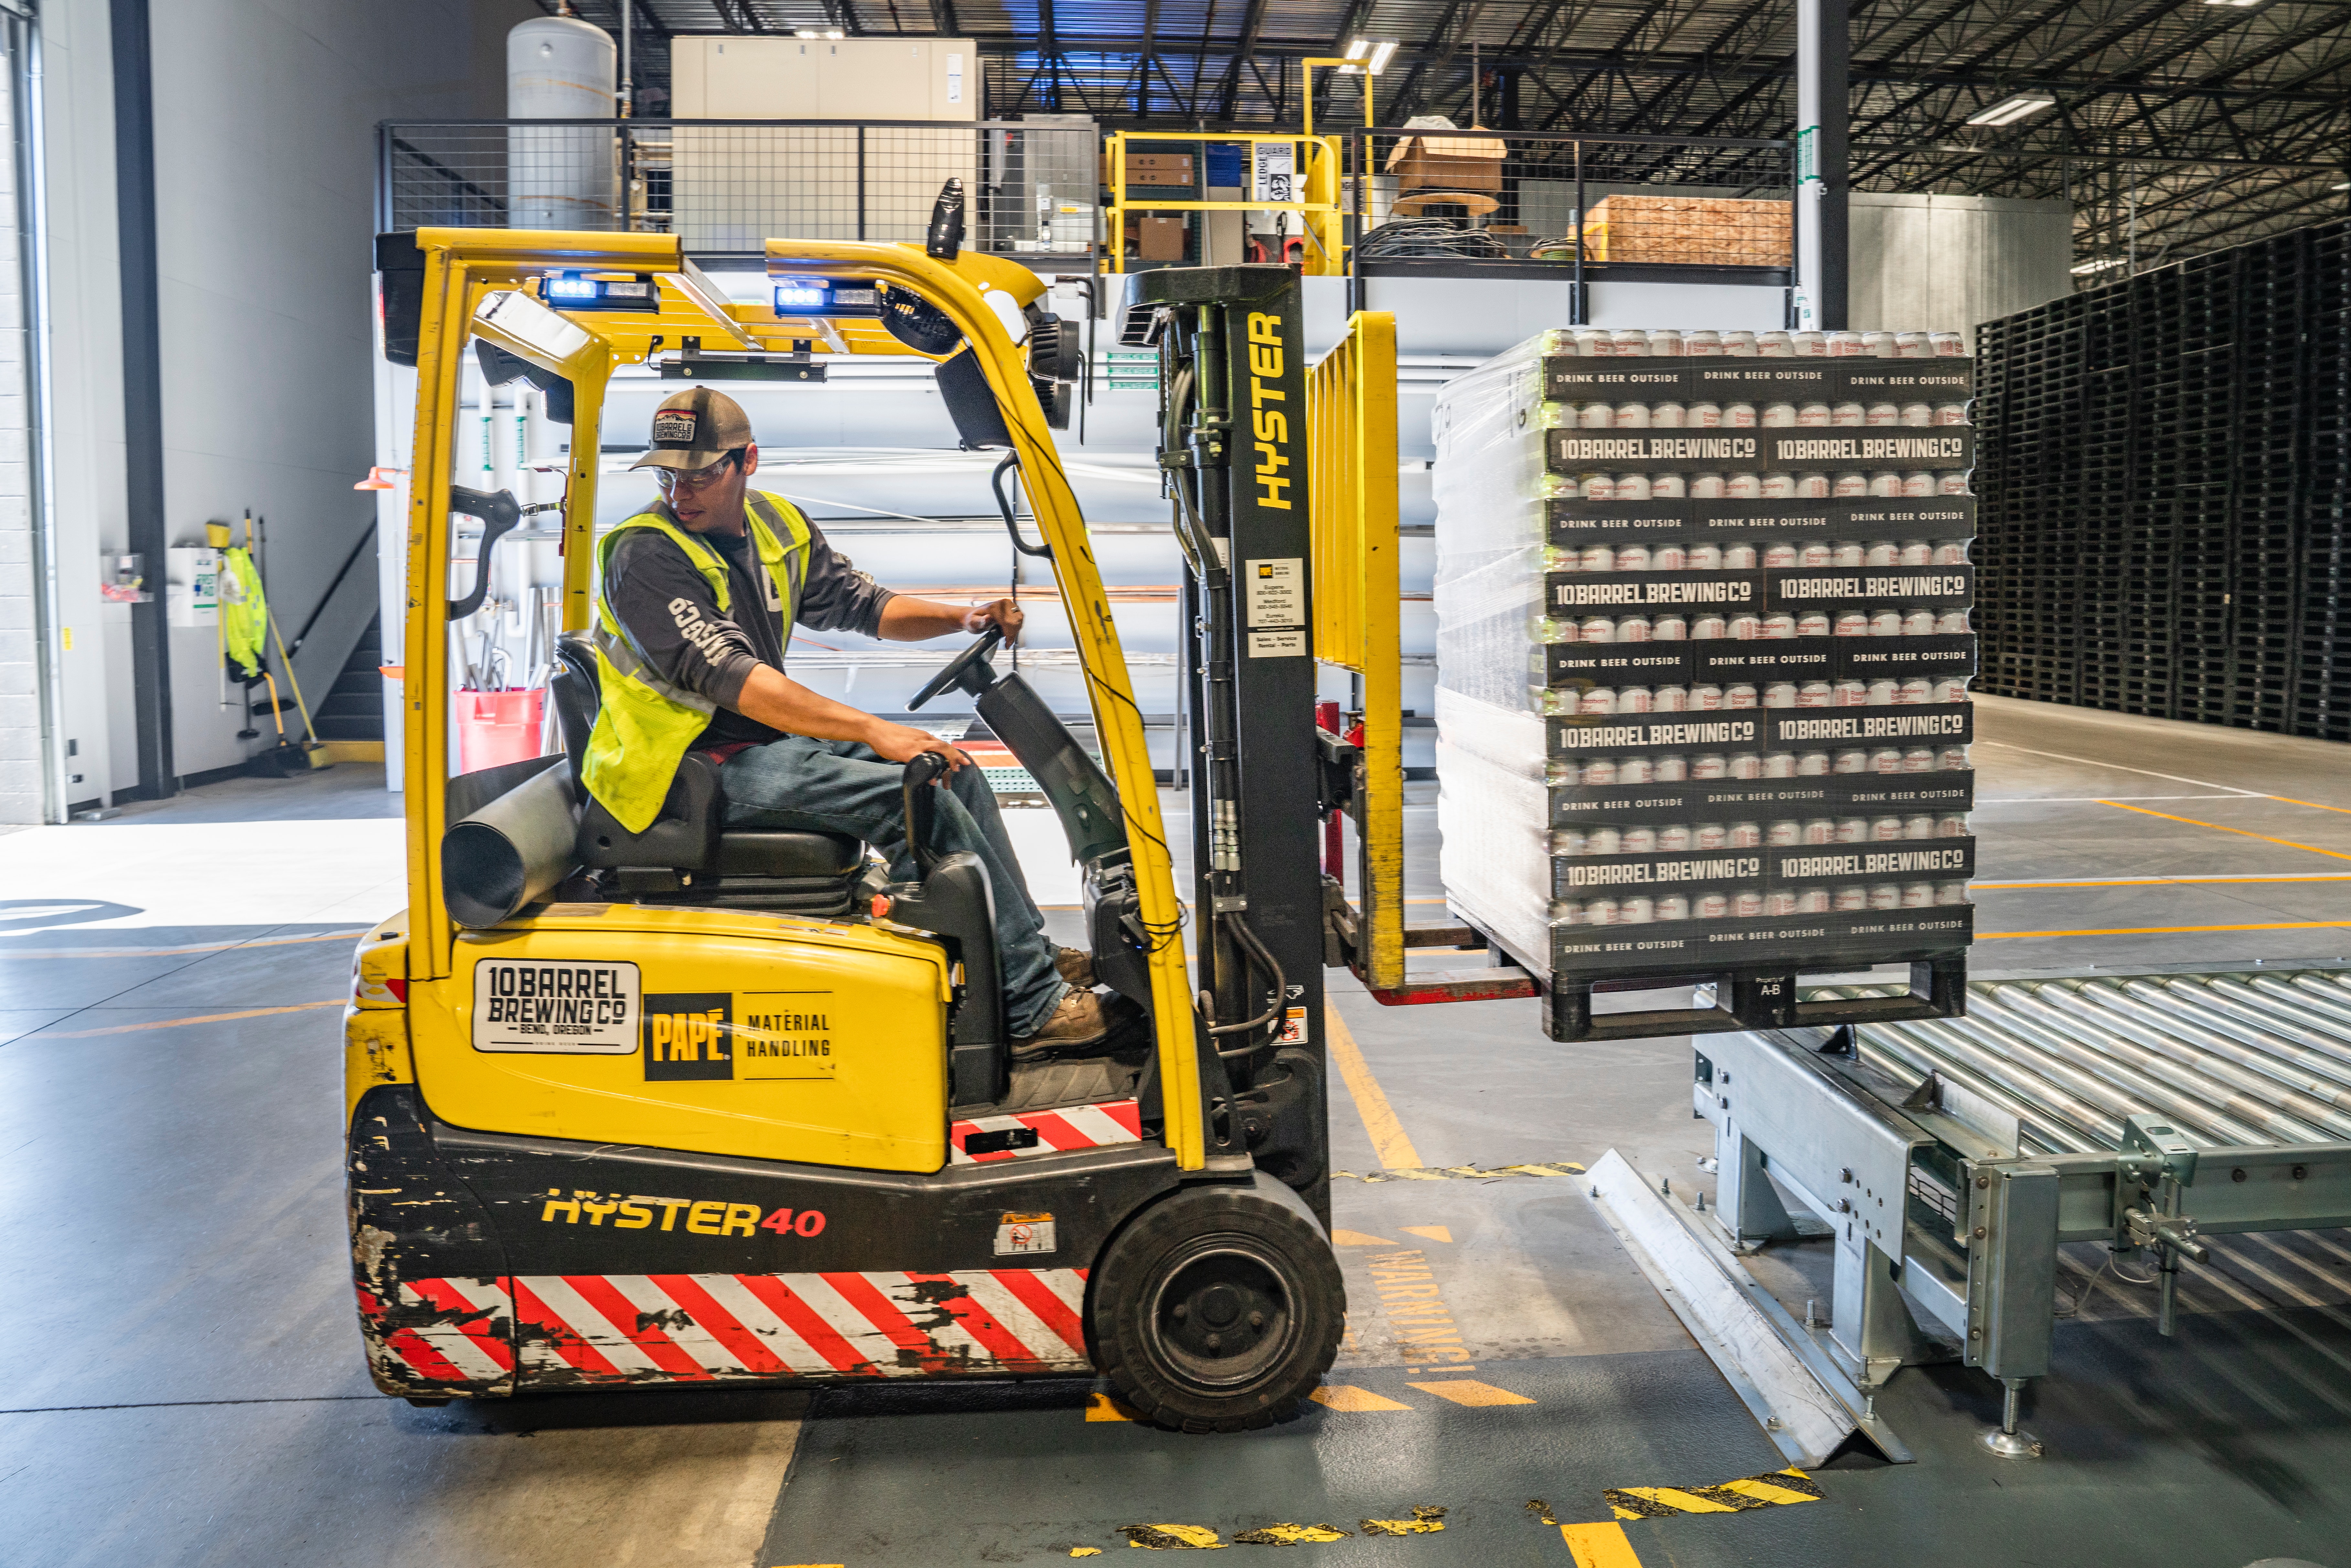
forklift truck, warehouseman, transport, vehicle, automotive wheel system, automotive tire, wheel